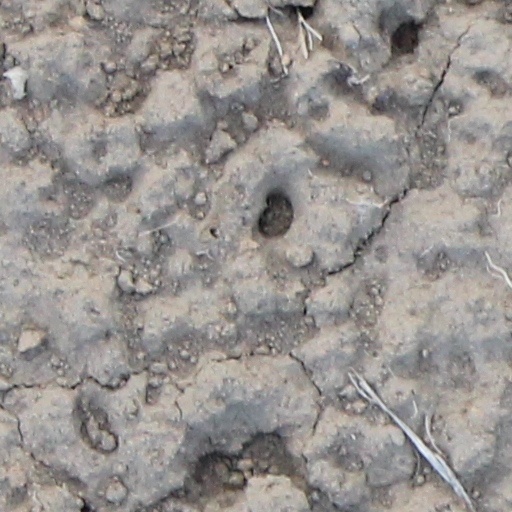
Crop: wheat